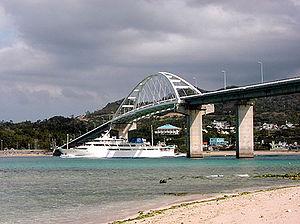
Sesoko est une île de la municipalité de Motobu, dans le district de Kunigami de la préfecture d'Okinawa, au Japon.